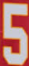
Number: 5